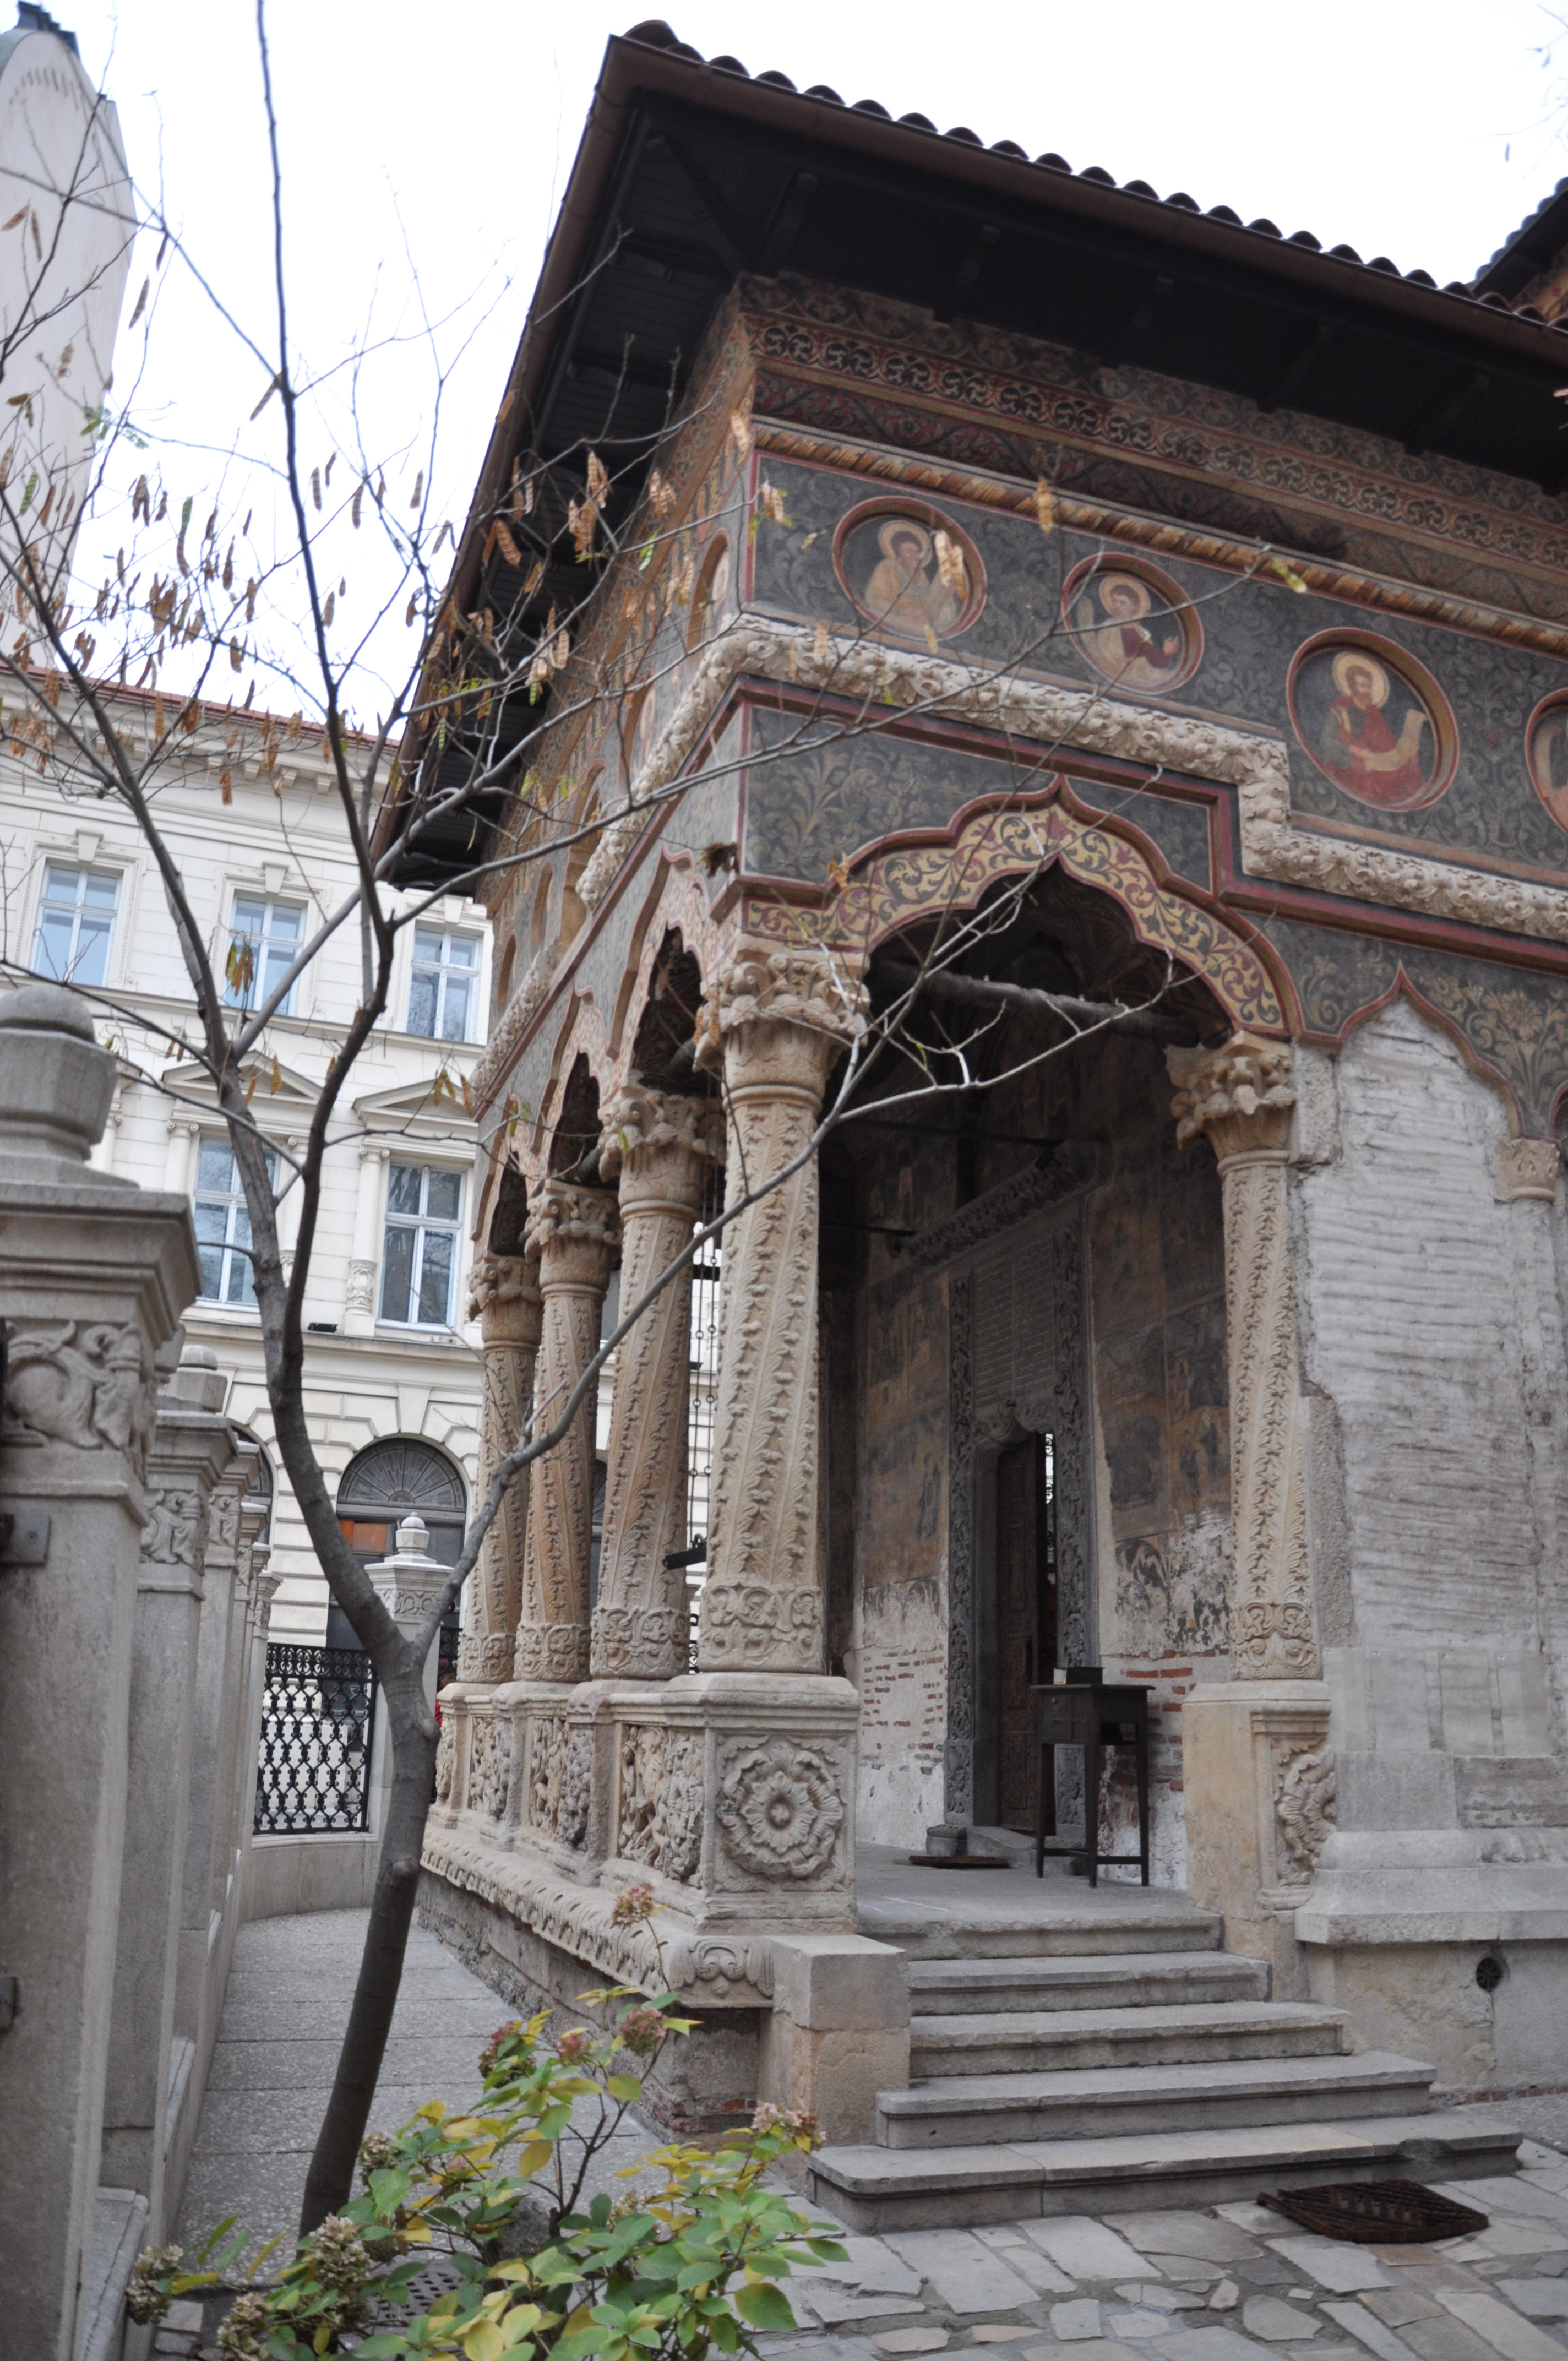
architecture, photography, building, monument, photo, europe, arch, religion, facade, church, cathedral, chapel, christian, place of worship, photos, capital, religious, free, de, temple, monastery, churches, fotografie, christianity, romana, arc, orthodox, eastern, basilica, romania, bucharest, convent, bor, biserica, arhitectura, orthodoxy, romanian, ortodoxa, patrimoniu, ortodox, manastirea, manastire, ortodoxia, ortodoxie, ecclesiastical, bisericeasc, cladire, edificiu, capitel, bucuresti, centrulvechi, lipscani, lmibiiaa19464, stavro, stavropoleos, brancovenesc, 1724, cre tinism, cre tin, historic site, ancient history